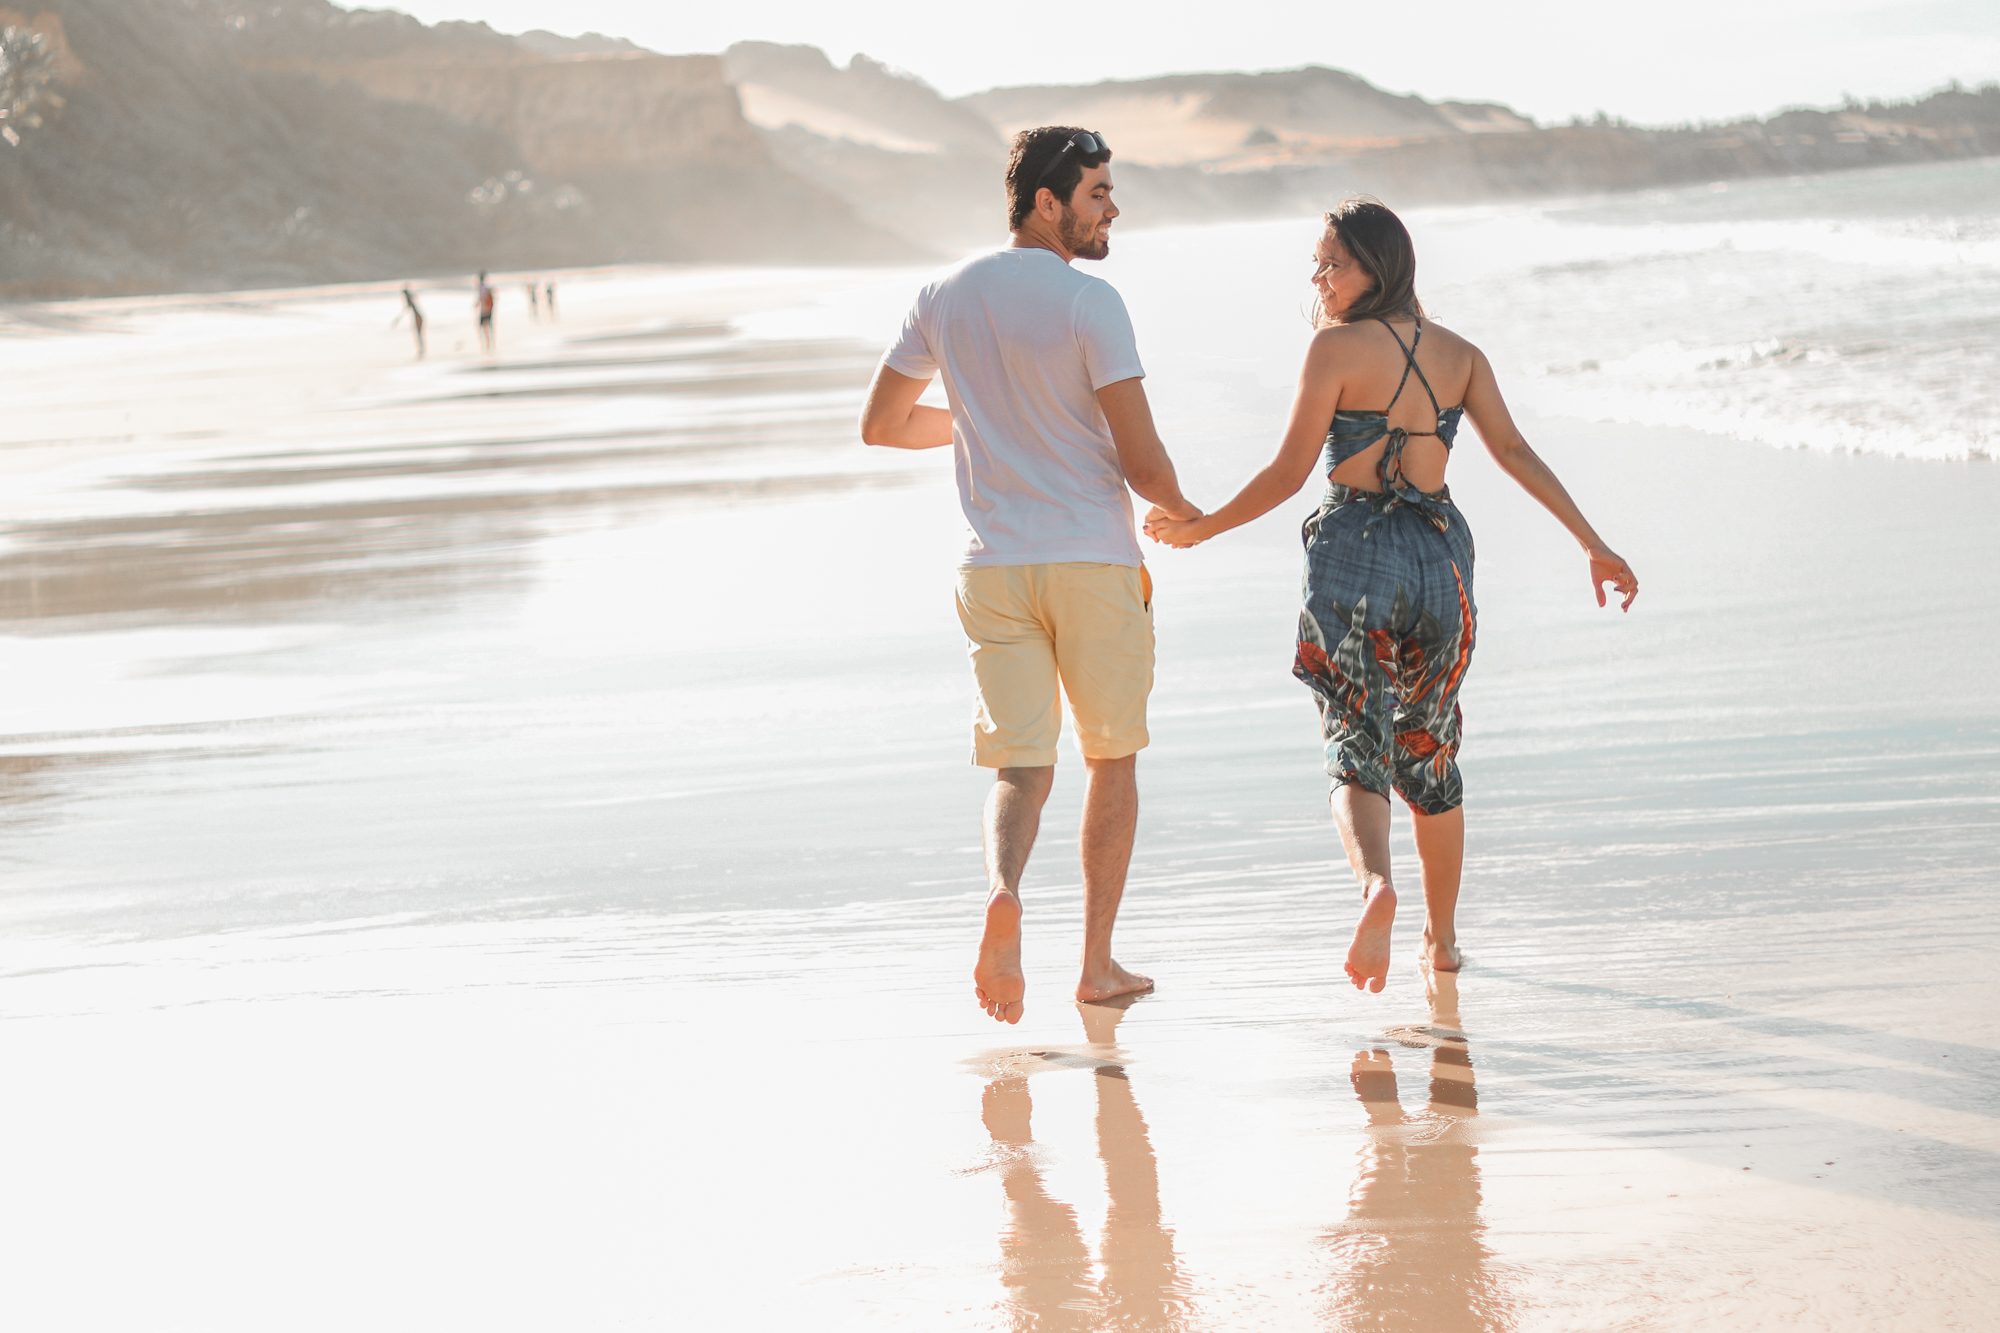
love, friend, green, beach, sun, summer, cool, girl, People on beach, People in nature, photograph, people, vacation, holding hands, fun, honeymoon, wave, sky, atmospheric phenomenon, shore, coast, sea, friendship, ocean, gesture, photography, interaction, sunlight, walking, happy, sand, tide, coastal and oceanic landforms, tourism, wind wave, romance, engagement